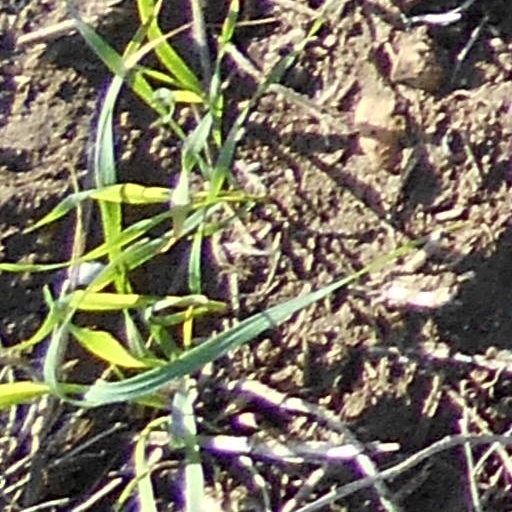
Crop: wheat